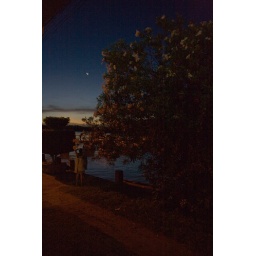
view from our house by the river